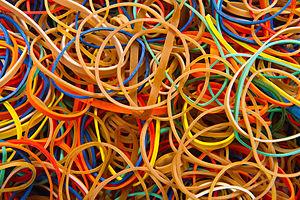
Un élastique est un fil, une bande ou un ruban court en caoutchouc, de forme généralement circulaire.